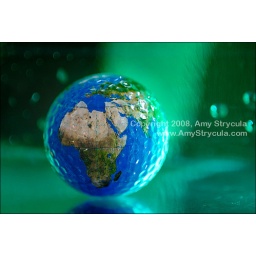
A golf ball globe is surrounded by soft green light.